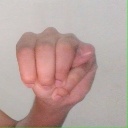
अक्षर: म